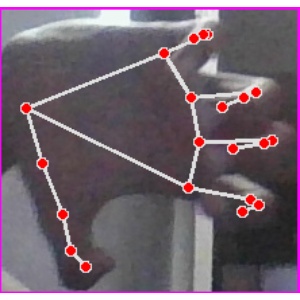
अक्षर: त